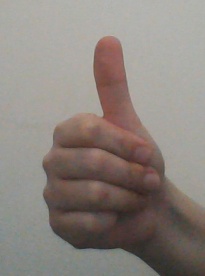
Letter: aleff